Question: Please indicate a possible affordance area of baseball bat that can be used for hitting a ball
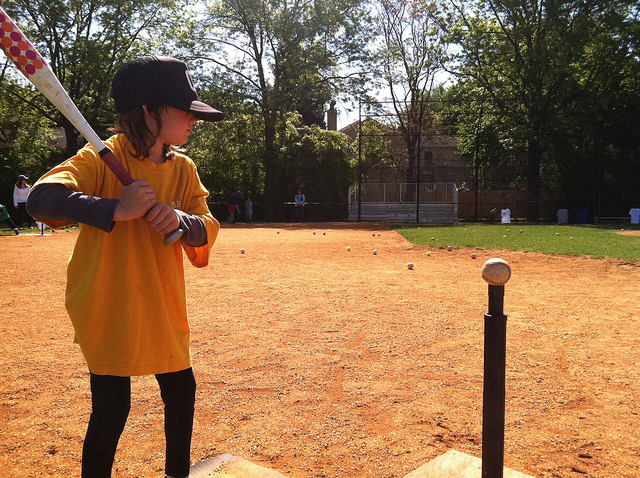
Answer: [3.667, 17.229, 59.5, 90.562]